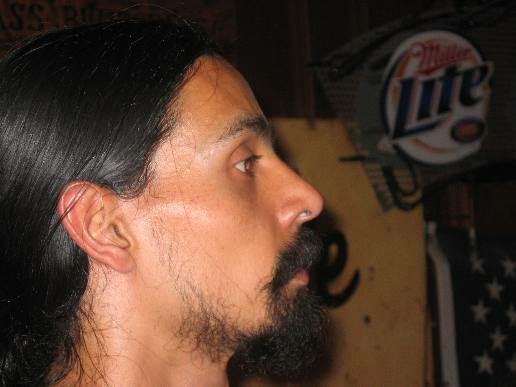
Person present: Yes